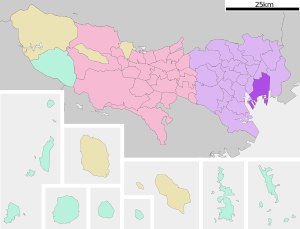
Koutou (Tokyo)
Kotos beliggenhed i Tokyo
Koutou er et af Tokyos 23 bydistriker. Anno 2008 havde Koutou et befolkningtal på 442.271 og en befolkningstæthed på 11.070 personer pr. km². Bydistriktets areal er på 39,48 km². Bydistriktet kalder på engelsk sig selv for Kōtō City.